ROH World Championship

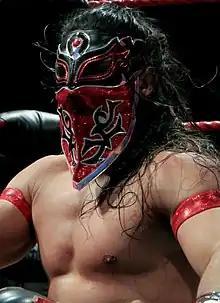
Two-time and current champion Bandido

On June 22, 2002, ROH held the first part of a tournament to crown the inaugural ROH Champion. Sixteen wrestlers were divided into four blocks, with the winner of each block competing in a Four-Way Iron Man match on July 27, 2002 to determine the first champion.